Pennsylvania Route 230

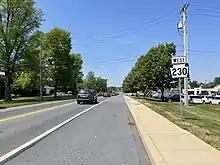
PA 230 westbound in Mount Joy

PA 230 crosses the Conewago Creek into Lancaster County, where the name becomes North Market Street and it forms the border between Mount Joy Township to the northeast and West Donegal Township to the southwest. The road runs through wooded areas with some development, passing the southern end of the Conewago Recreation Trail before curving east and briefly gaining a second eastbound lane. The route continues as a two-lane road and enters the borough of Elizabethtown, where it passes a few businesses before coming to a junction with PA 241/PA 743. At this point, PA 241/PA 743 join PA 230 for a concurrency, and the three routes continue southeast along North Market Street through residential areas. The road heads into the downtown area of Elizabethtown, where it crosses Conoy Creek and PA 241 splits to the southwest. PA 230/PA 743 continue along South Market Street out of the downtown, where the roadway gains a center left-turn lane and is lined with homes. PA 743 splits from PA 230 by turning southwest, and PA 230 continues along South Market Street past residences and businesses, forming the border between Elizabethtown to the north and West Donegal Township to the south. The route continues into Mount Joy Township and passes to the south of a shopping center in a commercial area before it continues through a mix of fields, trees, and commercial development.